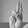
ASL letter: U